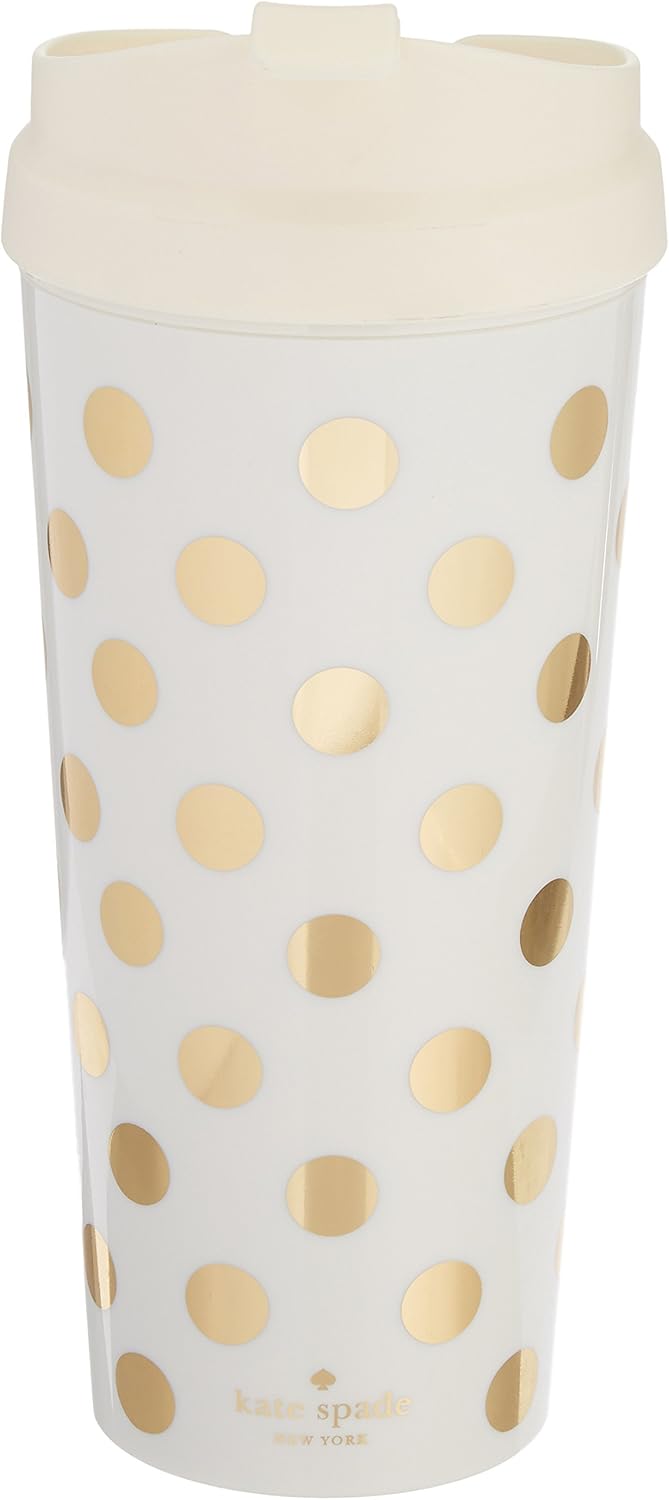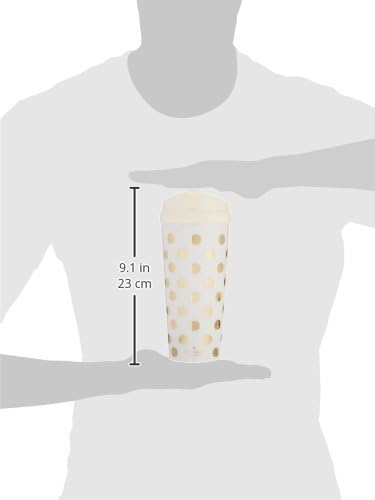
Kate Spade New York Women's Insulated Thermal,Acrylic,Travel Mug Tumbler, 16 Ounces, Gold Dot
Category: Amazon Home
Whether you fancy hot lattes or iced hibiscus tea, take it to go in this thermal mug, accented with glittering dots.The BPA, phthalate, and lead-free construction means you can sip and savor safely. This thermos holds 16 ounces and is suitable for both hot and cold beverages, making it perfect for mornings on the go. For best care, hand wash this 16-ounce mug and do not use it in the microwave.
Features: DOUBLE WALL INSULATION - This cute travel mug holds 16 ounces (473ml) and is suitable for both hot and cold beverages. Insulated tumbler features a double wall design that keeps contents hot/cold and your cup rid of condensation. | TRAVEL FRIENDLY - Travel tumbler features a slim design that is easy to carry and fits in most standard cupholders. The lock-tight lid easily screws on/off and allows for a mess-free commute. Travel mug includes a flap opening that makes drinking one-handed a breeze. | EASY CARE - The 3 inch (7.6 cm) opening provides room to easily fill the plastic tumbler and allows for hassle-free cleaning. For best care, the coffee travel mug and lid should only be washed by hand. This reusable cup cannot be used in the microwave. | SAFE MATERIALS - 16 oz insulated tumbler is made of acrylic that is BPA, lead, and phthalate-free so your drink is rid of any harsh chemicals. Non-toxic tumbler can be refilled and reused endlessly, which helps reduce plastic waste. | PREMIUM DESIGN - Thermos cup is featured in a metallic gold polka dot pattern. The Kate Spade New York logo is printed on the back near the base.